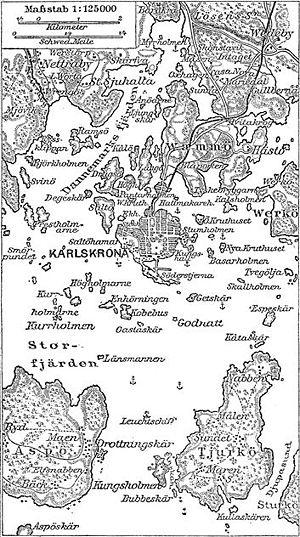
Karlskrona est une ville située sur la côte sud de la Suède, dispersée sur plusieurs îles de l'archipel du Blekinge. Elle est le chef-lieu de la commune de Karlskrona et du comté de Blekinge, et est habitée par 35 212 personnes.